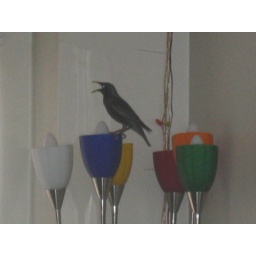
woke up this morning to a bird flying around my apartment